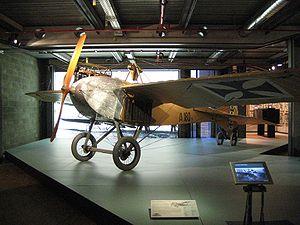
Émile Jeannin fut un pionnier franco-allemand de l'aviation.